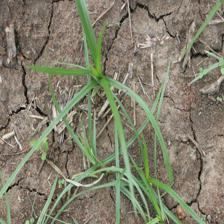
Label: Grass